Carpathian Biosphere Reserve

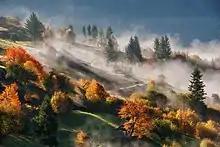
Autumn morning in the outskirts of Rakhiv

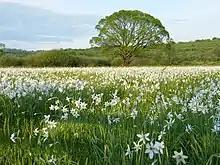
The Valley of Narcissi

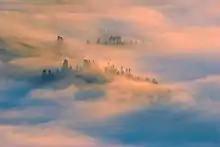
A sea of clouds

The biosphere reserve consists of six separate preservation massifs as well as two botanical reserves (zakazniks).